Life Guards (United Kingdom)

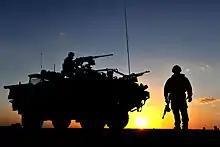
A Jackal armoured vehicle of the Household Cavalry in Helmand Province, 2011

The Life Guards grew from the four troops of Horse Guards (exclusively formed of gentlemen-troopers until the transformation of the last two remaining troops into Regiments of Life Guards in 1788) raised by Charles II around the time of his restoration, plus two troops of Horse Grenadier Guards (rank and file composed of commoners), which were raised some years later.